Foresters Friendly Society

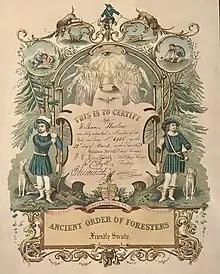
1883 Membership certificate for the Ancient Order of Foresters Court 6938

In 1874 the American and Canadian Foresters seceded from the Ancient Order of Foresters and set up the Independent Order of Foresters (IOF). The IOF's UK operation is now called Forester Life, based in Bromley, Kent.